Loev

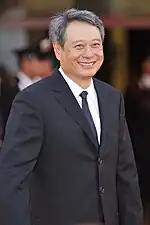
Commentators noted similarities between "Loev" and Ang Lee's ("pictured, 2009") 2005 film "Brokeback Mountain".

The themes of unrequited love and self-acceptance are central to "Loev" as noted by such commentators as Aseem Chhabra, Zack Ford, and Subhash K. Jha. They wrote in their reviews that the theme of sexuality takes a backseat to the aforementioned subjects. Chhabra, a New York-based film writer and director noted that the film beautifully presented an emotional journey of gay characters, who seemed to be comfortable with their identity. Also, as expressed by Saria himself, the film was intended as a "universal story about attraction". He did not want to conform to a single definition for the film or the relationship between two lead characters.